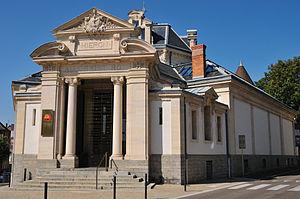
Musée eucharistique du Hiéron, Paray-le-Monial, Saône-et-Loire, France
Paray-le-Monial est une commune française située dans le département de Saône-et-Loire en région Bourgogne-Franche-Comté.
Le musée du Hiéron est un musée français d'art sacré qui se trouve dans la commune de Paray-le-Monial, en Bourgogne du Sud. Il est classé musée de France et inscrit au patrimoine des monuments historiques depuis le 21 décembre 2015.